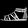
Label: Sandal